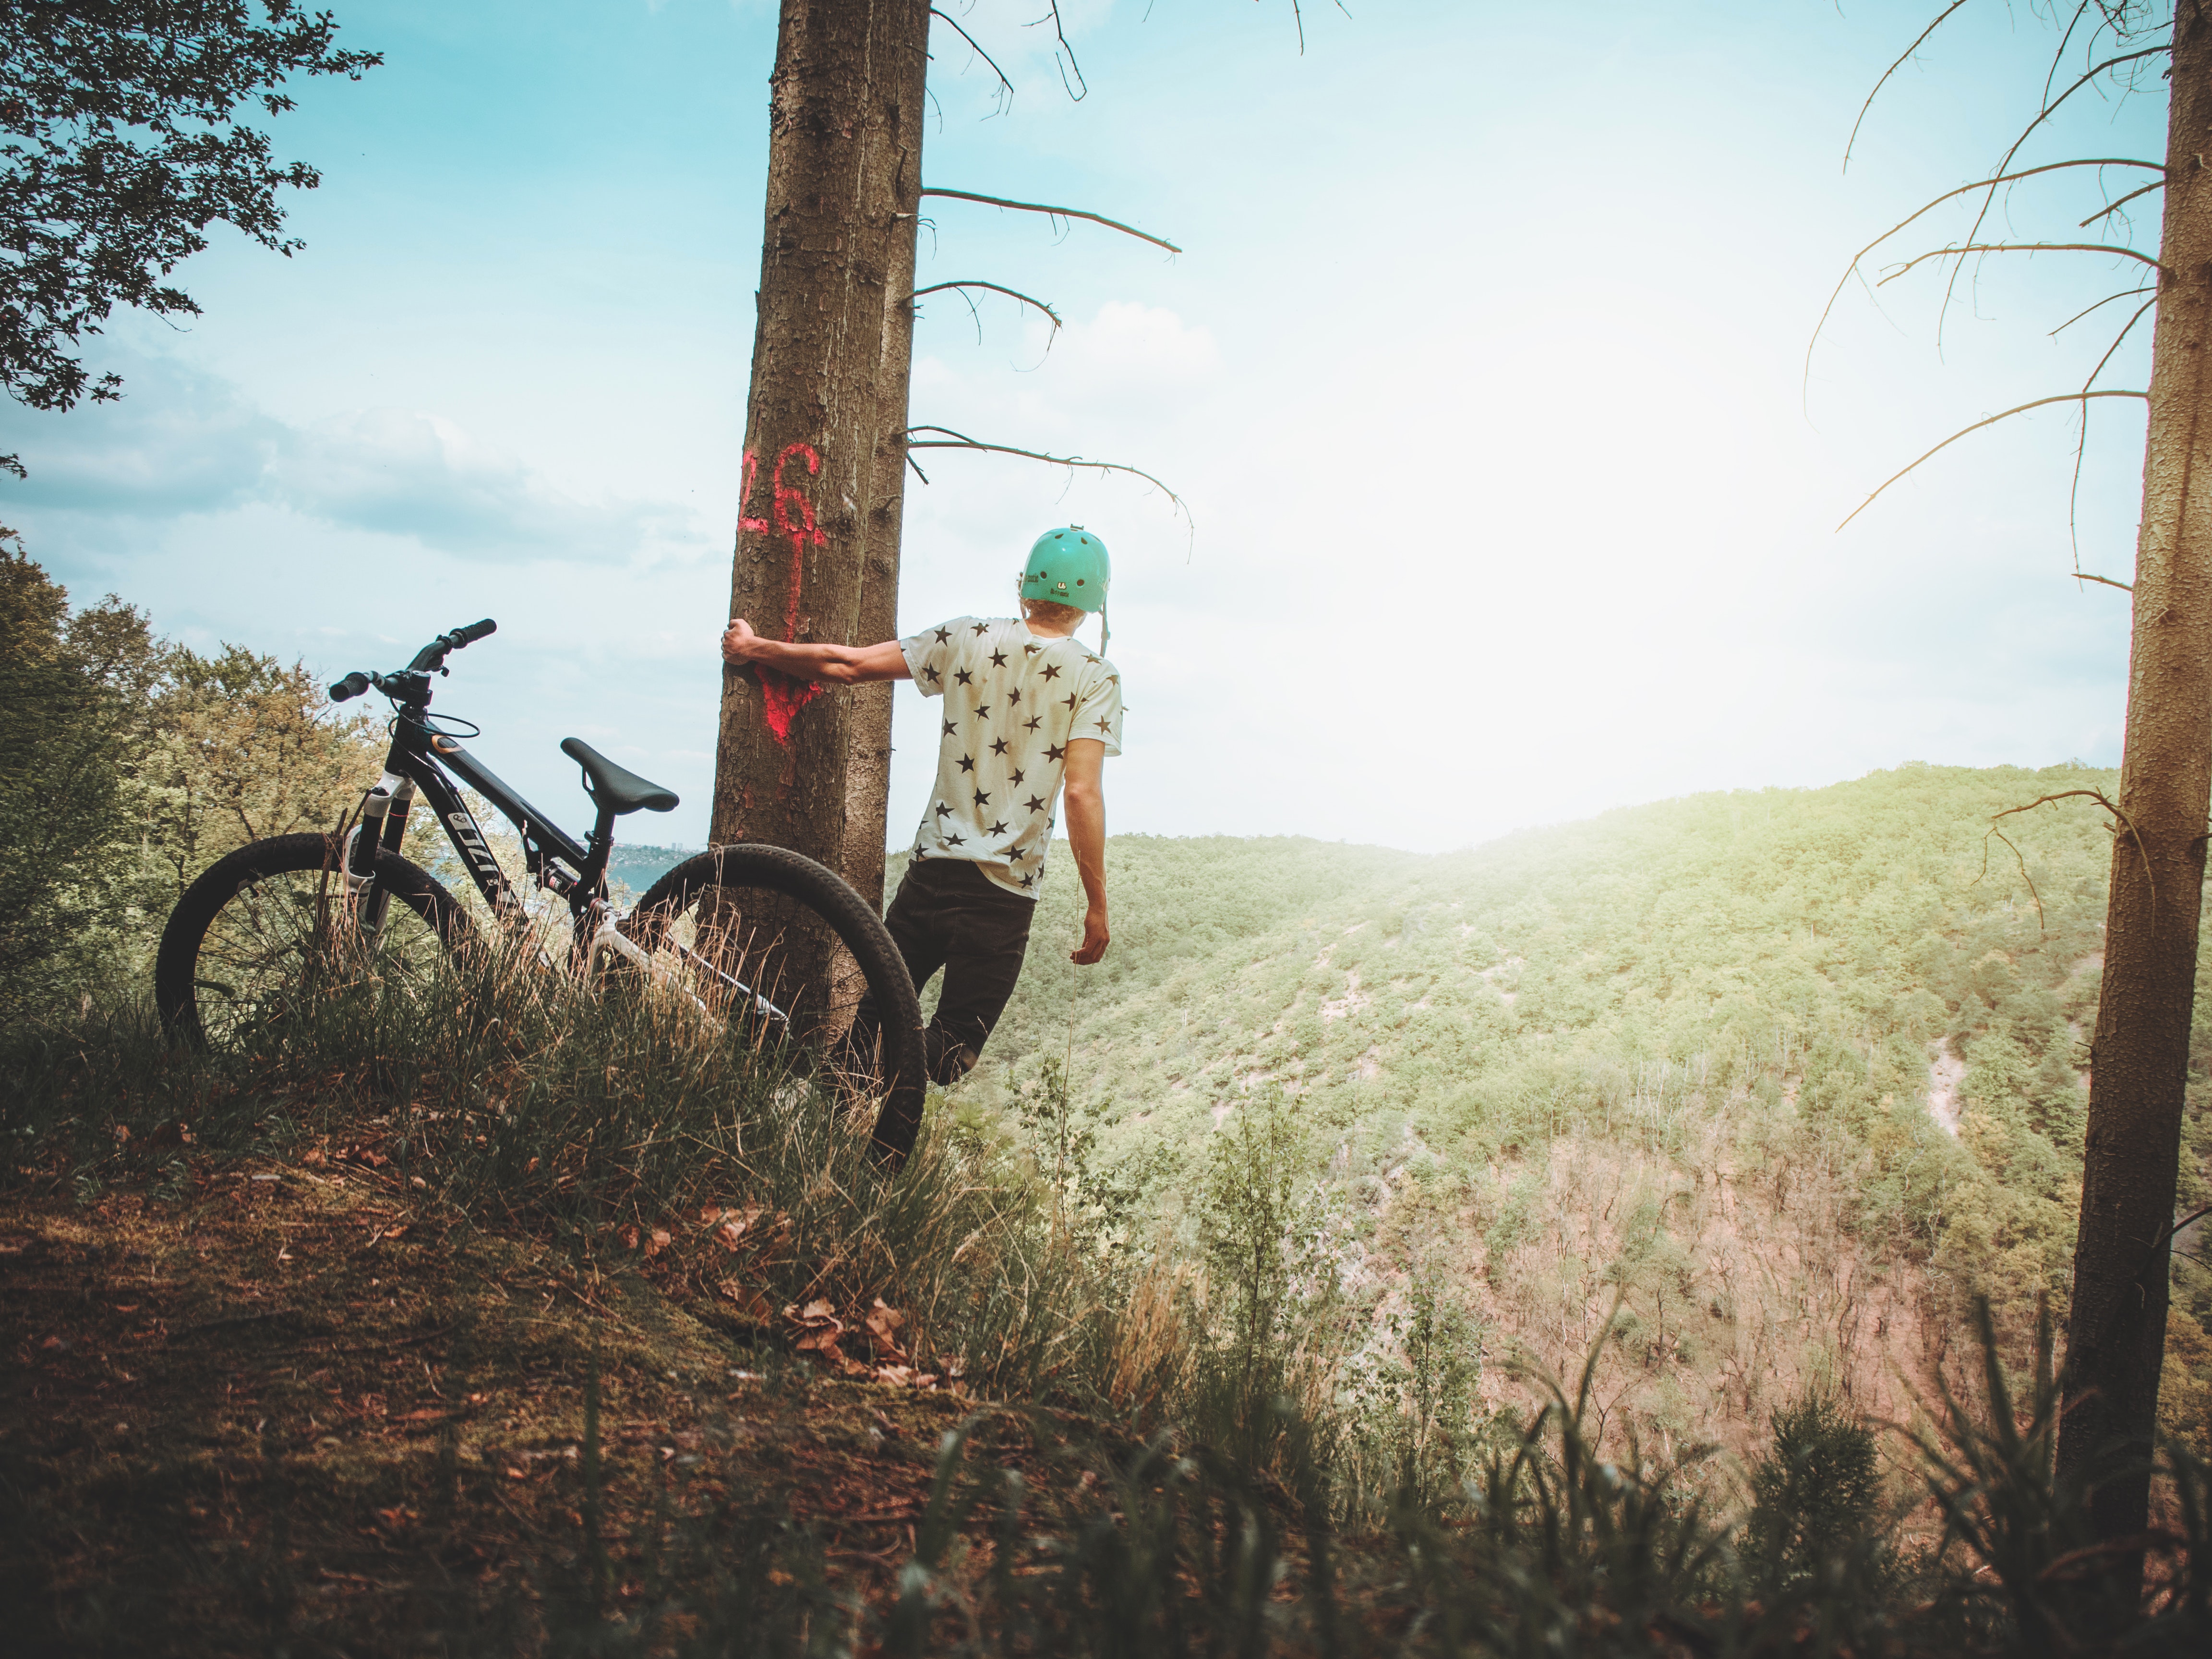
bicycle, sky, mountain bike, vehicle, cycling, cycle sport, tree, recreation, mountain biking, headgear, sports equipment, photography, mountain bike racing, freeride, downhill mountain biking, plant, winter, trail